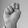
ASL letter: N